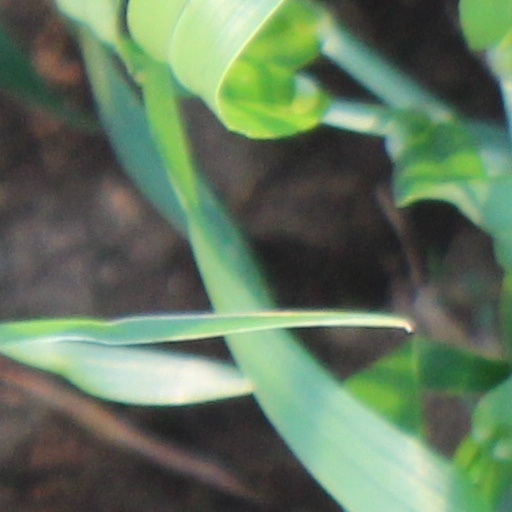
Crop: wheat